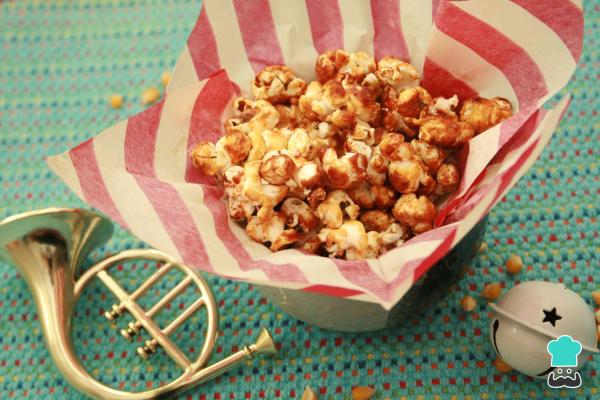
Las palomitas dulces en sartén son muy versátiles, ya que existen muchas recetas para que explotes tu creatividad y compartas deliciosos momentos con las personas especiales en tu vida.Las recetas en sartén son muy fáciles y divertidas. Si deseas compartir tu opinión sobre esta receta o quieres compartir una foto de cómo te quedó a ti, aquí te esperamos con mucha ilusión.